Roger Bacon

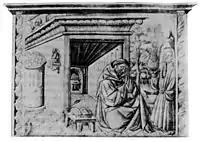
A portrait of Roger Bacon from a 15th-century edition of "

The "Letter on the Secret Workings of Art and Nature and on the Vanity of Magic" ('), also known as "On the Wonderful Powers of Art and Nature" ('), a likely-forged letter to an unknown "William of Paris," dismisses practices such as necromancy but contains most of the alchemical formulae attributed to Bacon, including one for a philosopher's stone and another possibly for gunpowder. It also includes several passages about hypothetical flying machines and submarines, attributing their first use to Alexander the Great. "On the Vanity of Magic" or "The Nullity of Magic" is a debunking of esoteric claims in Bacon's time, showing that they could be explained by natural phenomena.